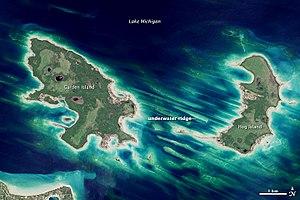
L'Église de Jésus-Christ des saints des derniers jours ou Église Strangite, est un mouvement issu de l'église de Jésus-Christ des saints des derniers jours de Joseph Smith, fondateur du mormonisme, centralisé autour de James Strang, prétendu « héritier » et successeur de Smith, qui s'est structuré en une sorte d'« État » sur l'île Beaver sur le lac Michigan.
Garden Island est une île inhabitée de 20 km² située dans l'archipel Beaver Island au nord du Lac Michigan. Elle appartient presque entièrement à l'État américain du Michigan et est supervisé par le ministère des ressources naturelles du Michigan dans le cadre de la zone de recherche sur la faune de l'État de Beaver Islands. Elle est accessible par bateau privé. Le nom amérindien de l'île est Minis Gitigaan, qui est devenu Garden Island par traduction directe. Le cimetière amérindien de l'île a été inscrit au registre national des lieux historiques en mars 1978.